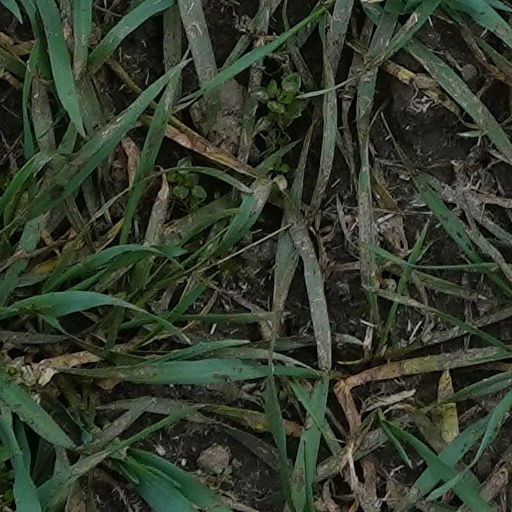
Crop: wheat